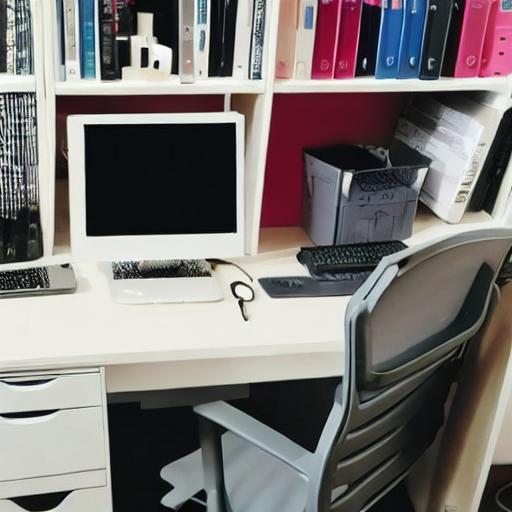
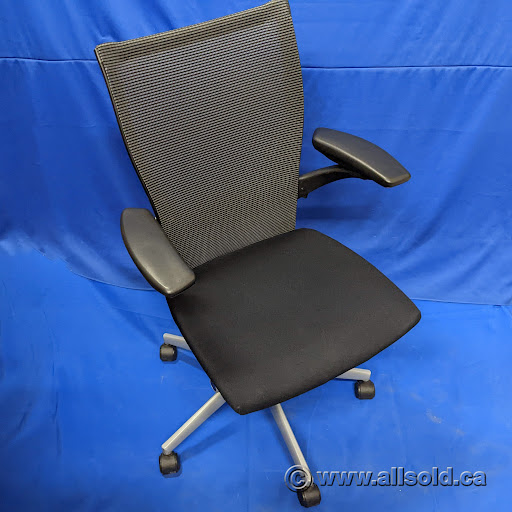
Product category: items_chair
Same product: no